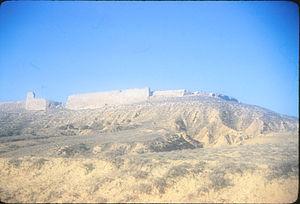
Tordehumos est une commune de la province de Valladolid dans la communauté autonome de Castille-et-León en Espagne.